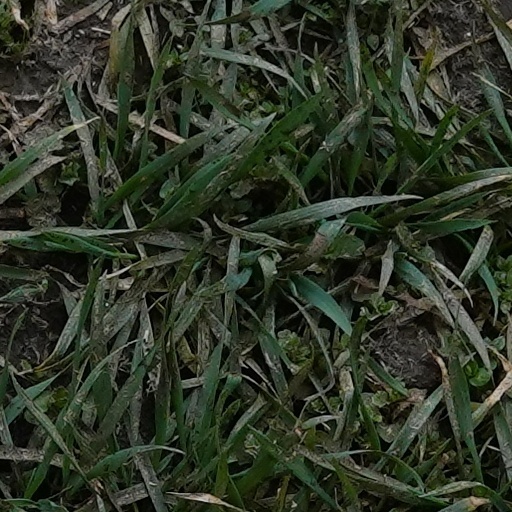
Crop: wheat